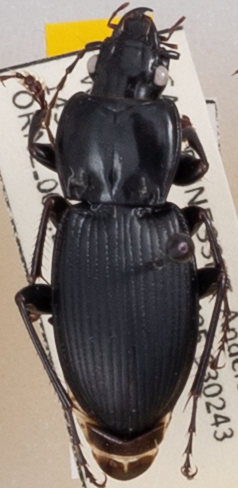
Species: Cyclotrachelus sigillatus
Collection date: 2022-09-14
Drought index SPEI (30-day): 0.3
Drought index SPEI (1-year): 0.39
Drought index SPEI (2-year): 0.594